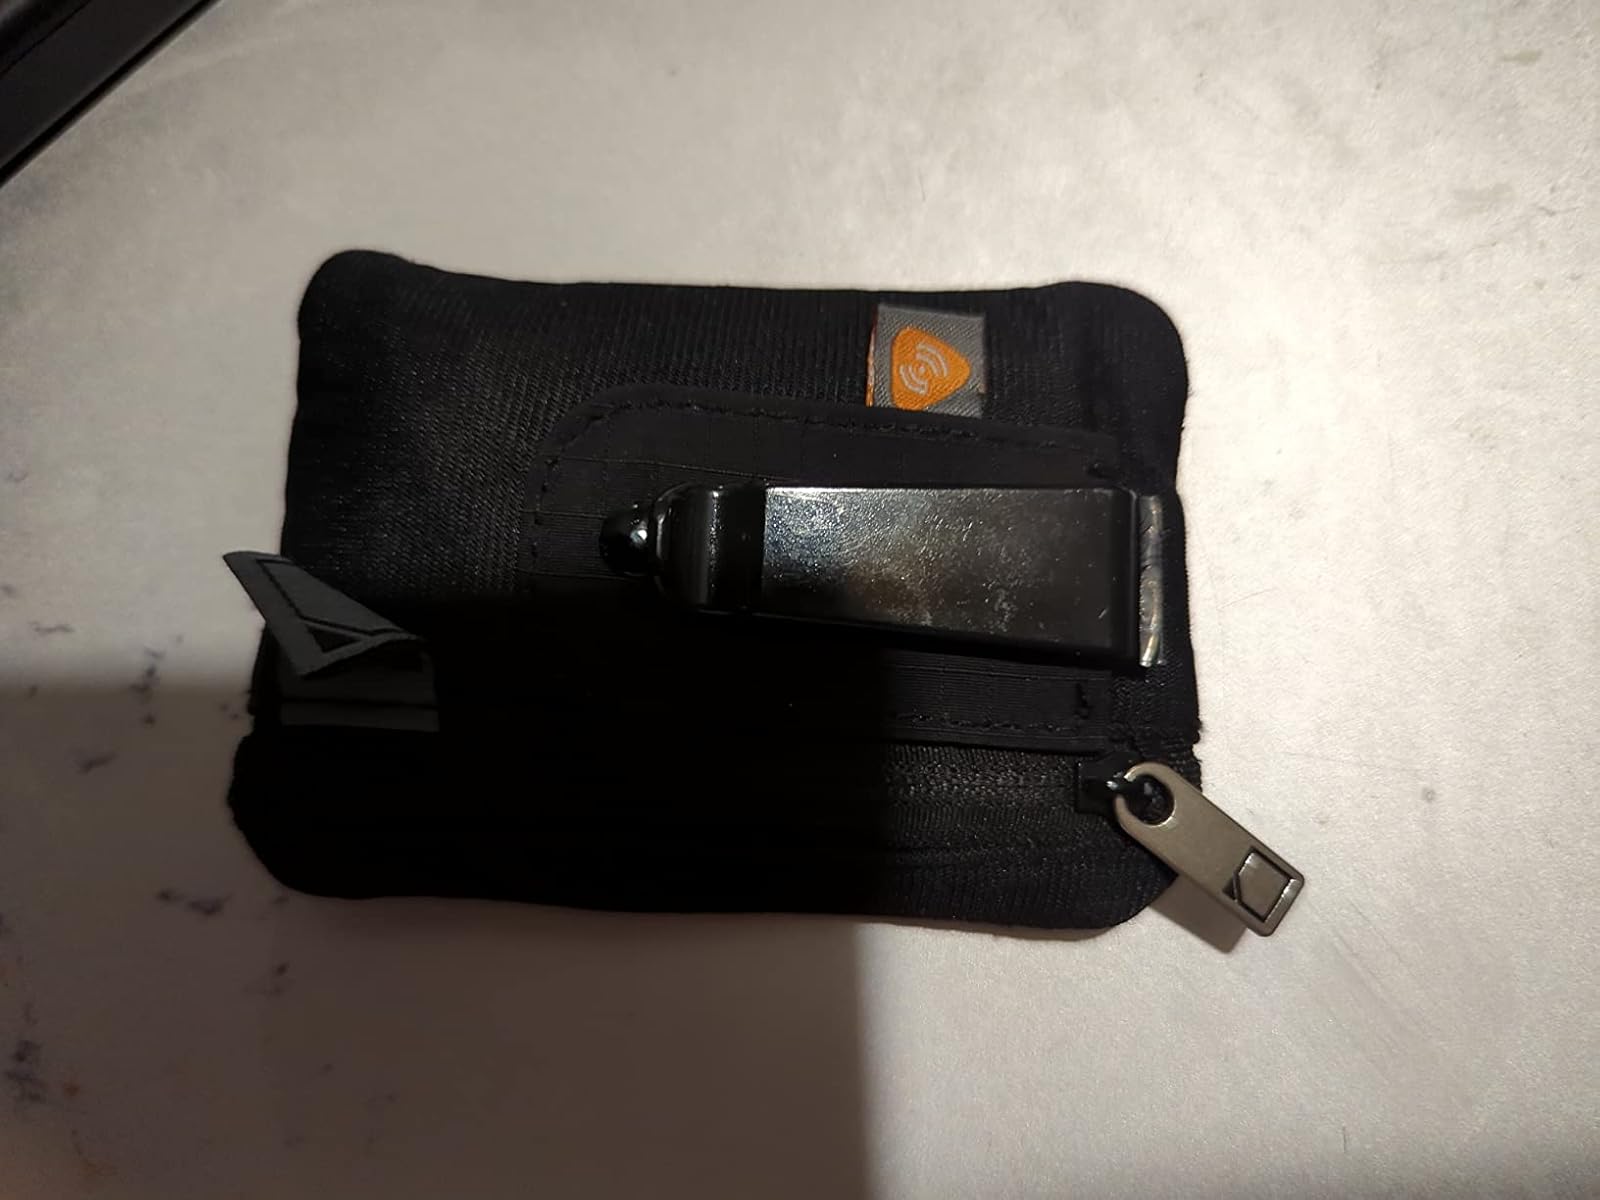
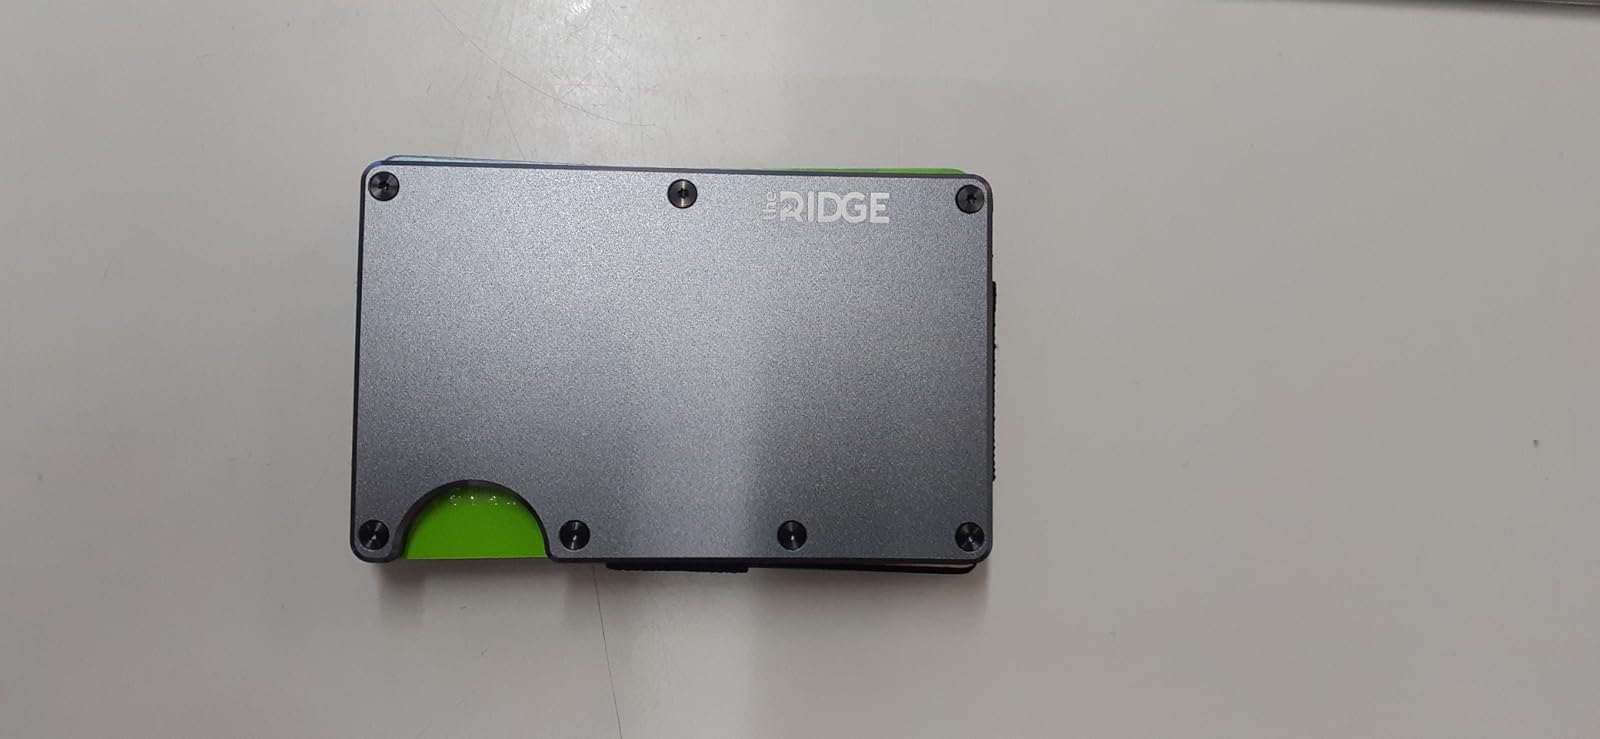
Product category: accessories_wallet
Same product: no